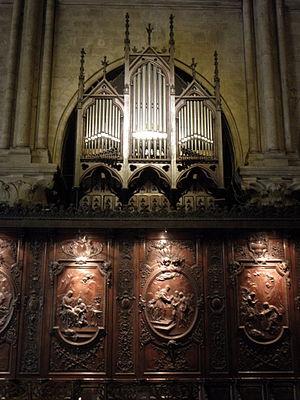
Stalles et orgue de choeur de la cathédrale Notre-Dame de Paris.
La cathédrale Notre-Dame de Paris, communément appelée Notre-Dame, est l'un des monuments les plus emblématiques de Paris et de la France. Elle est située sur l'île de la Cité et est un lieu de culte catholique, siège de l'archidiocèse de Paris, dédiée à la Vierge Marie.
L'orgue de chœur de Notre-Dame de Paris est un orgue de trente jeux répartis sur deux claviers et un pédalier. Il comporte deux mille tuyaux et est placé du côté nord du chœur de la cathédrale Notre-Dame de Paris, au-dessus des stalles. L’instrument actuel fut créé en 1969 par Robert Boisseau.